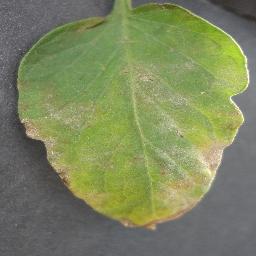
Label: Tomato___Late_blight